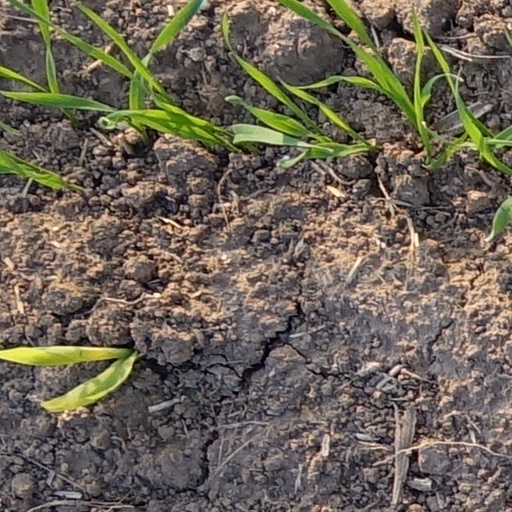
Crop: wheat